Answer in natural language. How many ArmChairs are visible in the scene? Choose between the following options: 4, 1, 2, 3 or 0
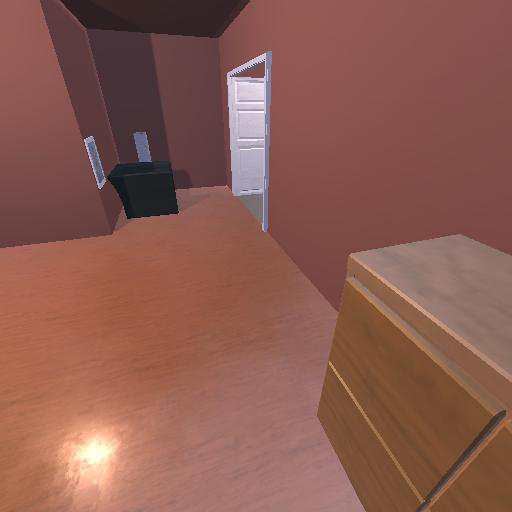
<answer>1</answer>